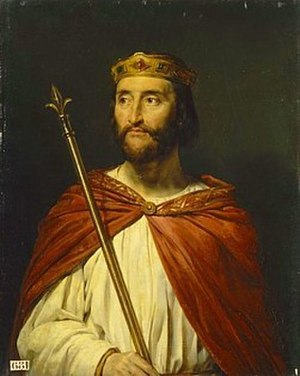
Karl den Enfoldige
Karl 3., Karl den Enfoldige eller Karl den Ærlige tilhørte det karolingske kongehus. Han var fra 898 til 922/923 konge af Det Vestfrankiske Rige, en forgænger for nutidens Frankrig.